Nevus depigmentosus

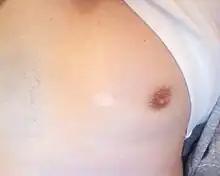
Man's chest with nevus depigmentosus. Notice the affected (white) area to the left of the nipple.

Nevus depigmentosus is a loss of pigment in the skin which can be easily differentiated from vitiligo. Although age factor has not much involvement in the nevus depigmentosus but in about 19% of the cases these are noted at birth. Their size may however grow in proportion to growth of the body. The distribution is also fairly stable and are nonprogressive hypopigmented patches. The exact cause of nevus depigmentosus is still not clearly understood. A sporadic defect in the embryonic development has been suggested to be a causative factor.